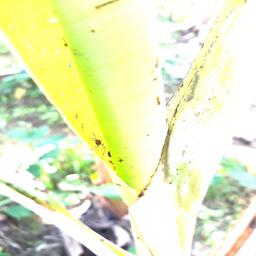
Label: BANANA APHIDS